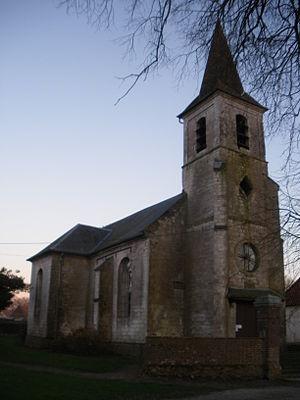
Vue de l'église Saint-François d'Assise de Chériennes.
Chériennes est une commune française située dans le département du Pas-de-Calais en région Hauts-de-France.